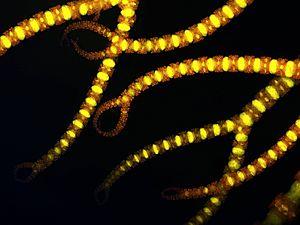
Ceramium tenuicorne est une espèce d’algues rouges de la famille des Ceramiaceae.
Les Florideophyceae sont une classe d'algues rouges du sous-embranchement des Eurhodophytina.